Tōbu, Nagano

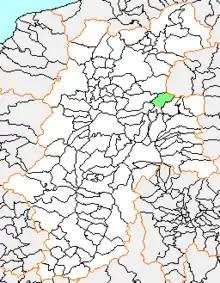
Location of Tōbu in Nagano Prefecture

As of March 1, 2004, the town had an estimated population of 26,392 and a density of 304.93 persons per km. The total area was 86.55 km.